ThinkGeek

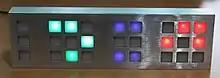
A 2006 TIX LED clock from ThinkGeek

In August 2000, the company moved its offices to Fairfax, Virginia. ThinkGeek grew steadily and increased the number of employees from six in 2004 up to 83 in 2013. Company revenues also increased during this time period, reaching $50 million in sales in 2009 and $118.9 million in 2012. In 2012, ThinkGeek was ranked as one of the top online retailers, listing as #175 on the Internet Retailer Top 500 List.